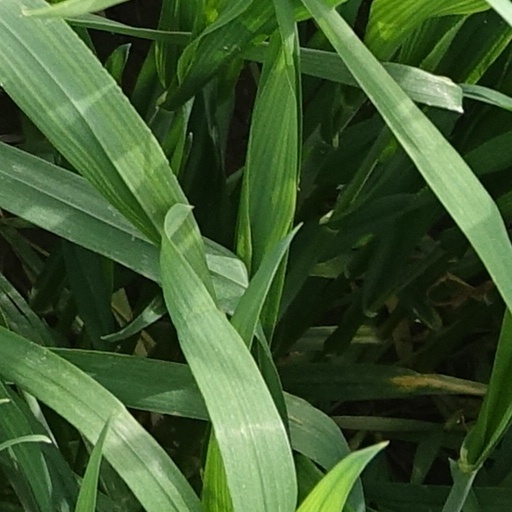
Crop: wheat